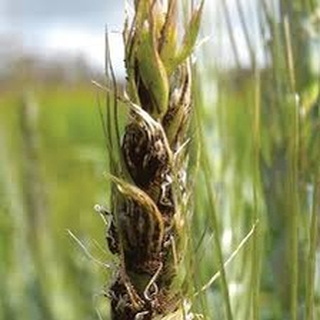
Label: wheat_smut